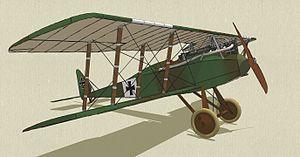
Vue Halberstadt D.II
L'Halberstadt D.II est un avion de chasse biplan allemand de la Première Guerre mondiale.